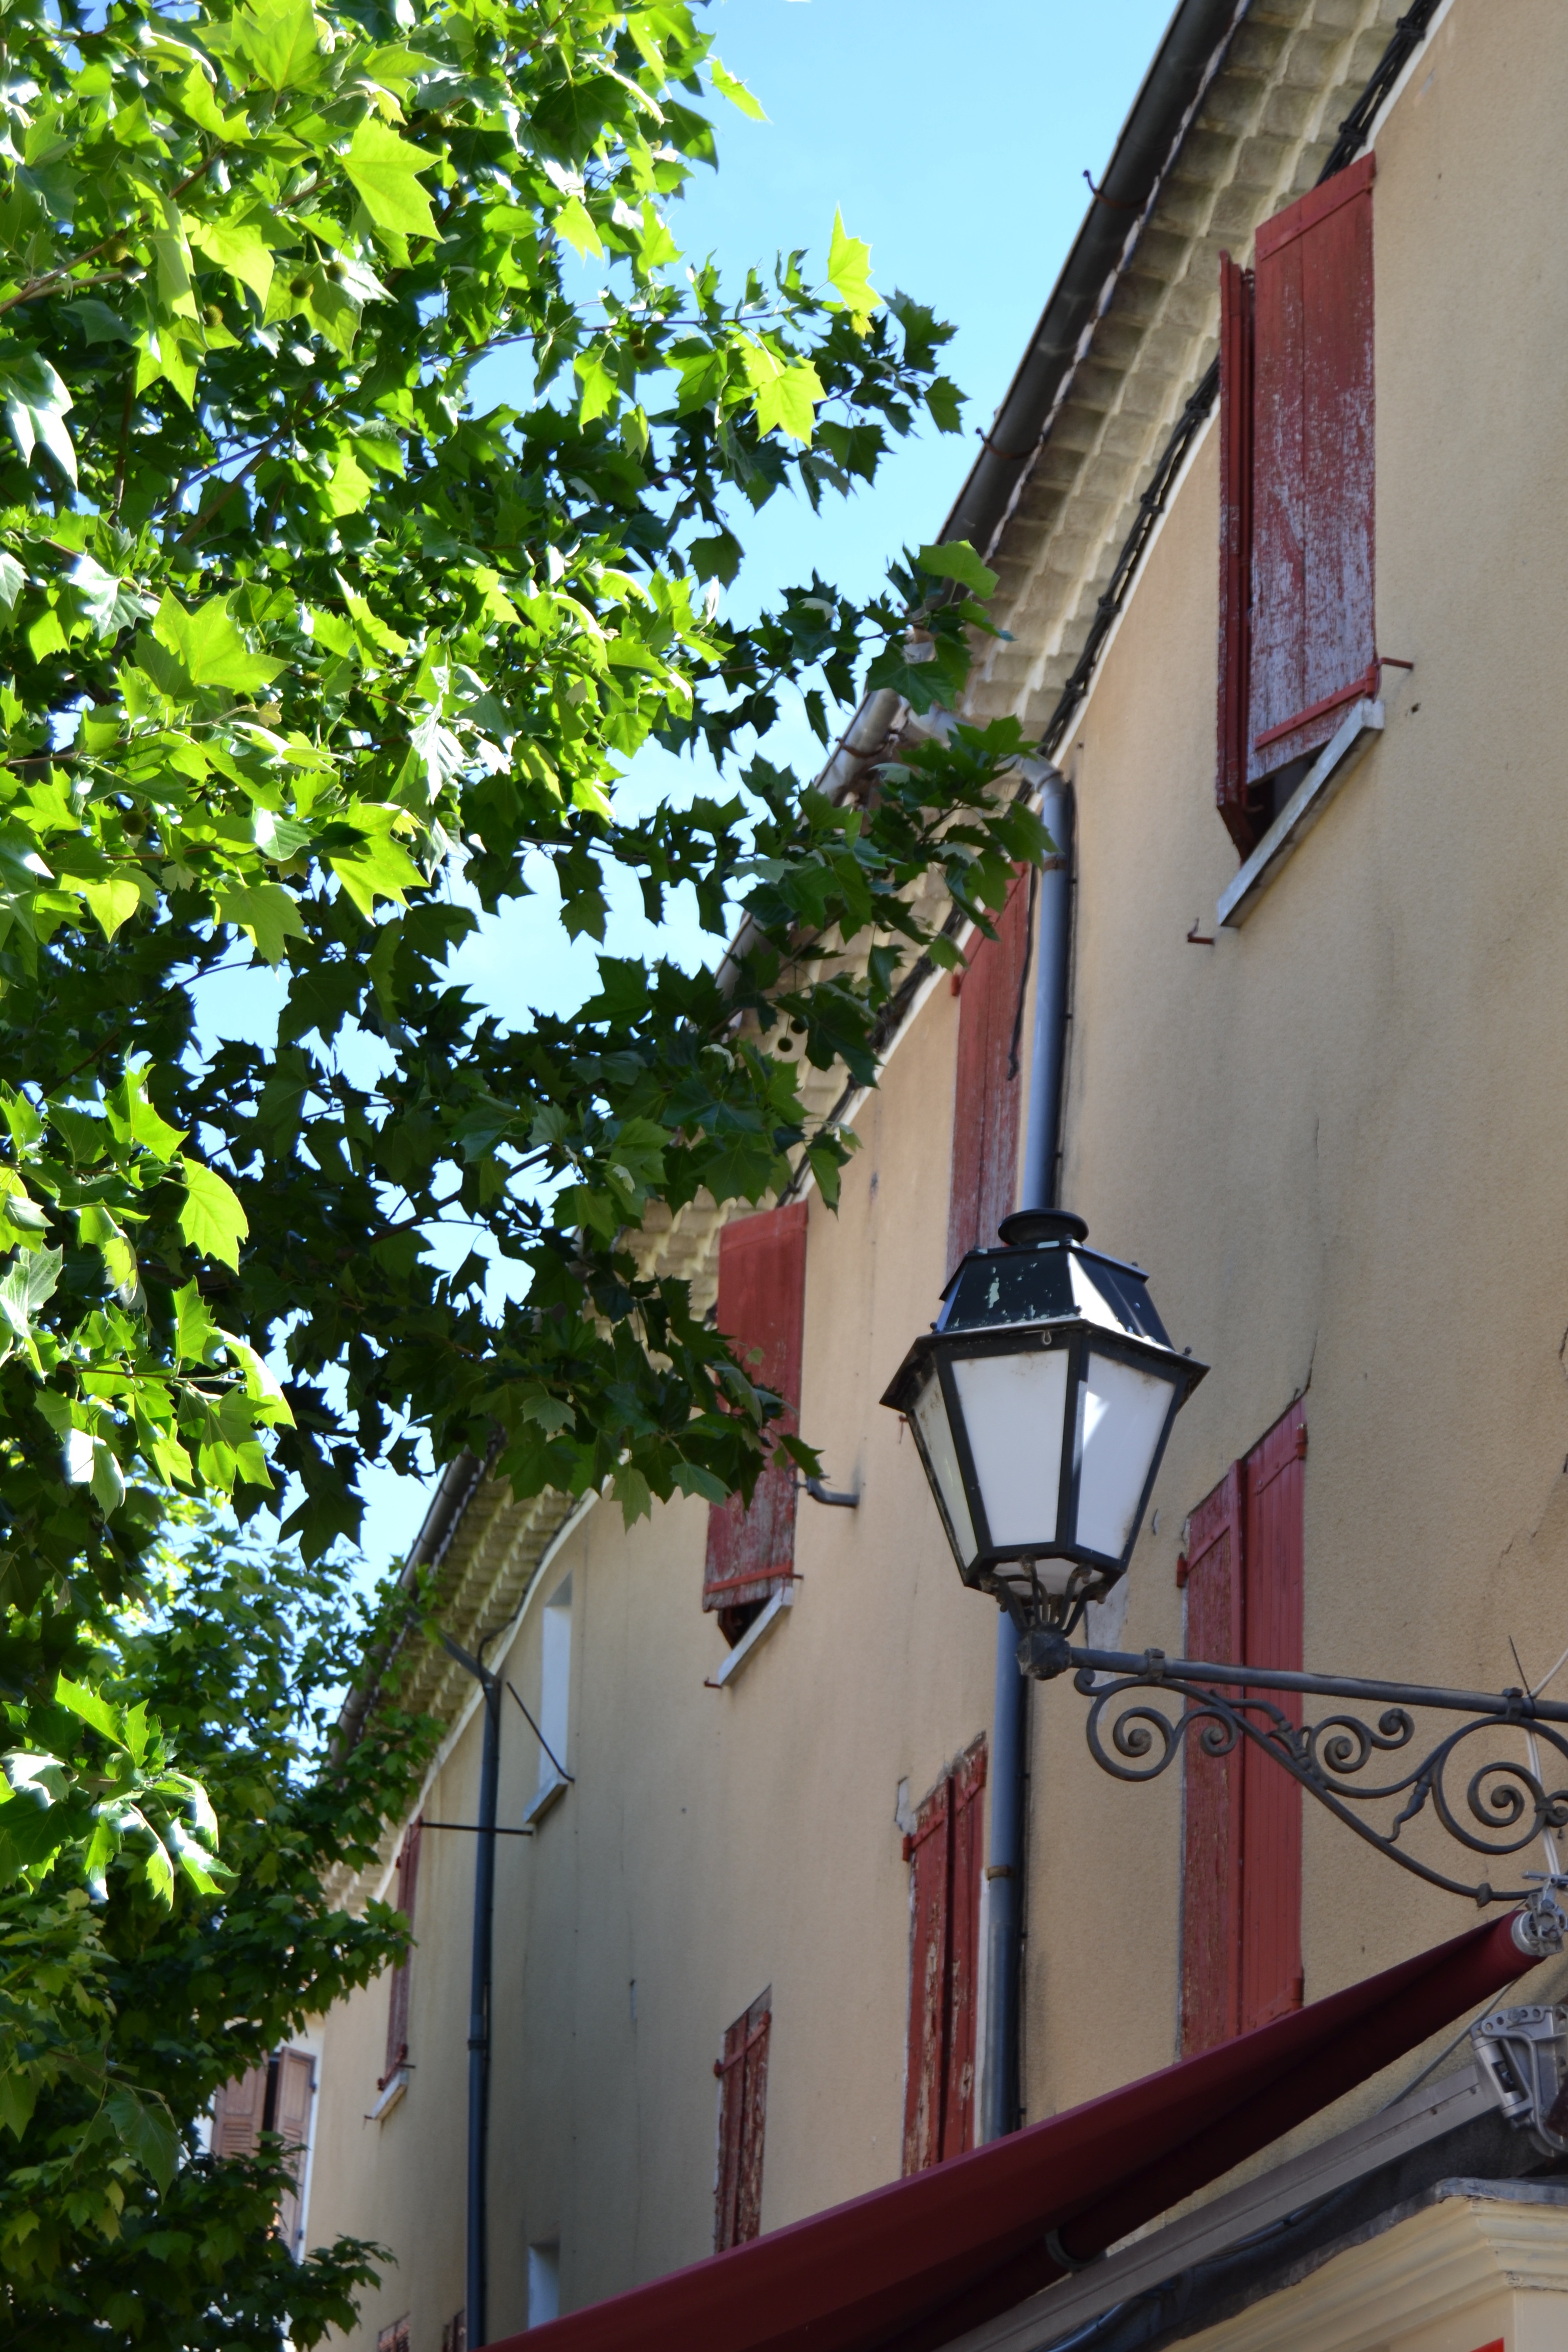
house, window, home, wall, balcony, france, lantern, cottage, facade, provence, neighbourhood, south of france, greoux les bains, outdoor structure